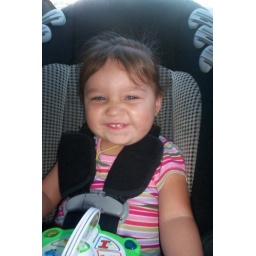
serena has fun in her car seat